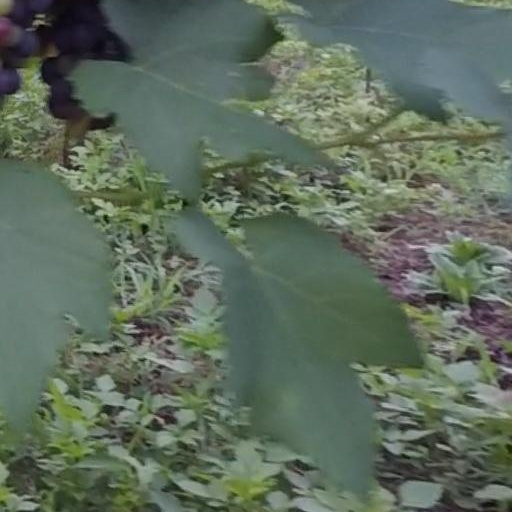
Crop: grape